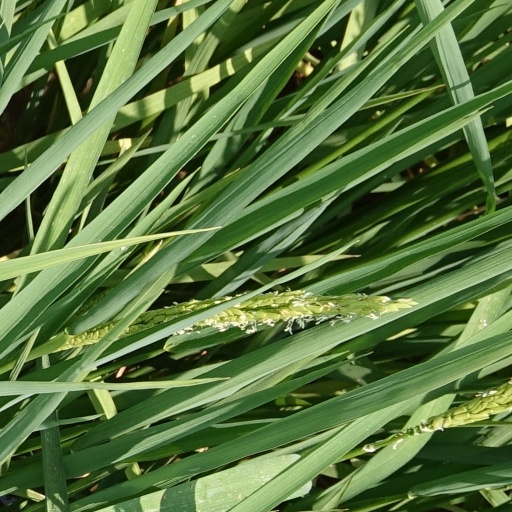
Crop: rice